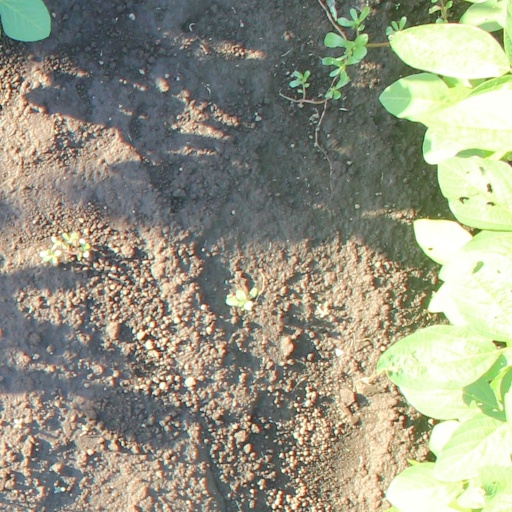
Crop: soybean